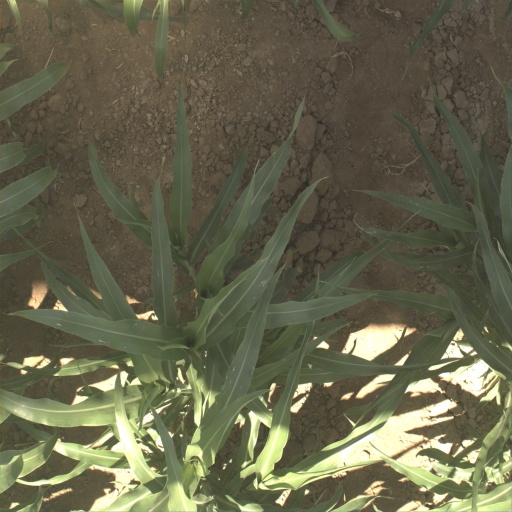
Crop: sorghum